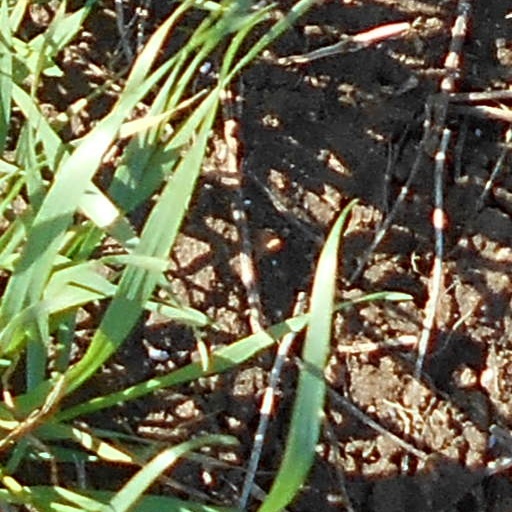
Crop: wheat